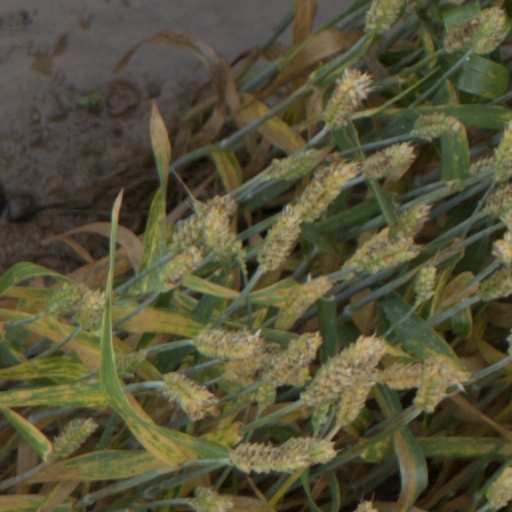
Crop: wheat